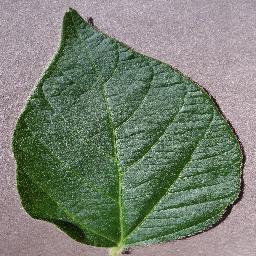
Label: Soybean___healthy